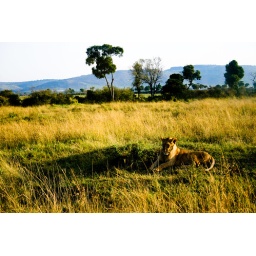
A young male lion observes a hunt in Masai Mara, Kenya